Dohenys GAA

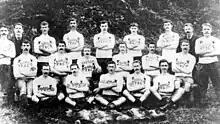
Dohenys football team of 1897, Cork champions

Dohenys GAA club was founded in 1886. The first chairman of the club was a local national school teacher, John McCarthy. The club attended the first meeting of the Cork County Board and became the first affiliated club in west Cork. The official name adopted by the club was the Michael Doheny Football Club after the Tipperary Young Irelander, Michael Doheny, who spent a short time in Dunmanway when on 'the run' in 1847.